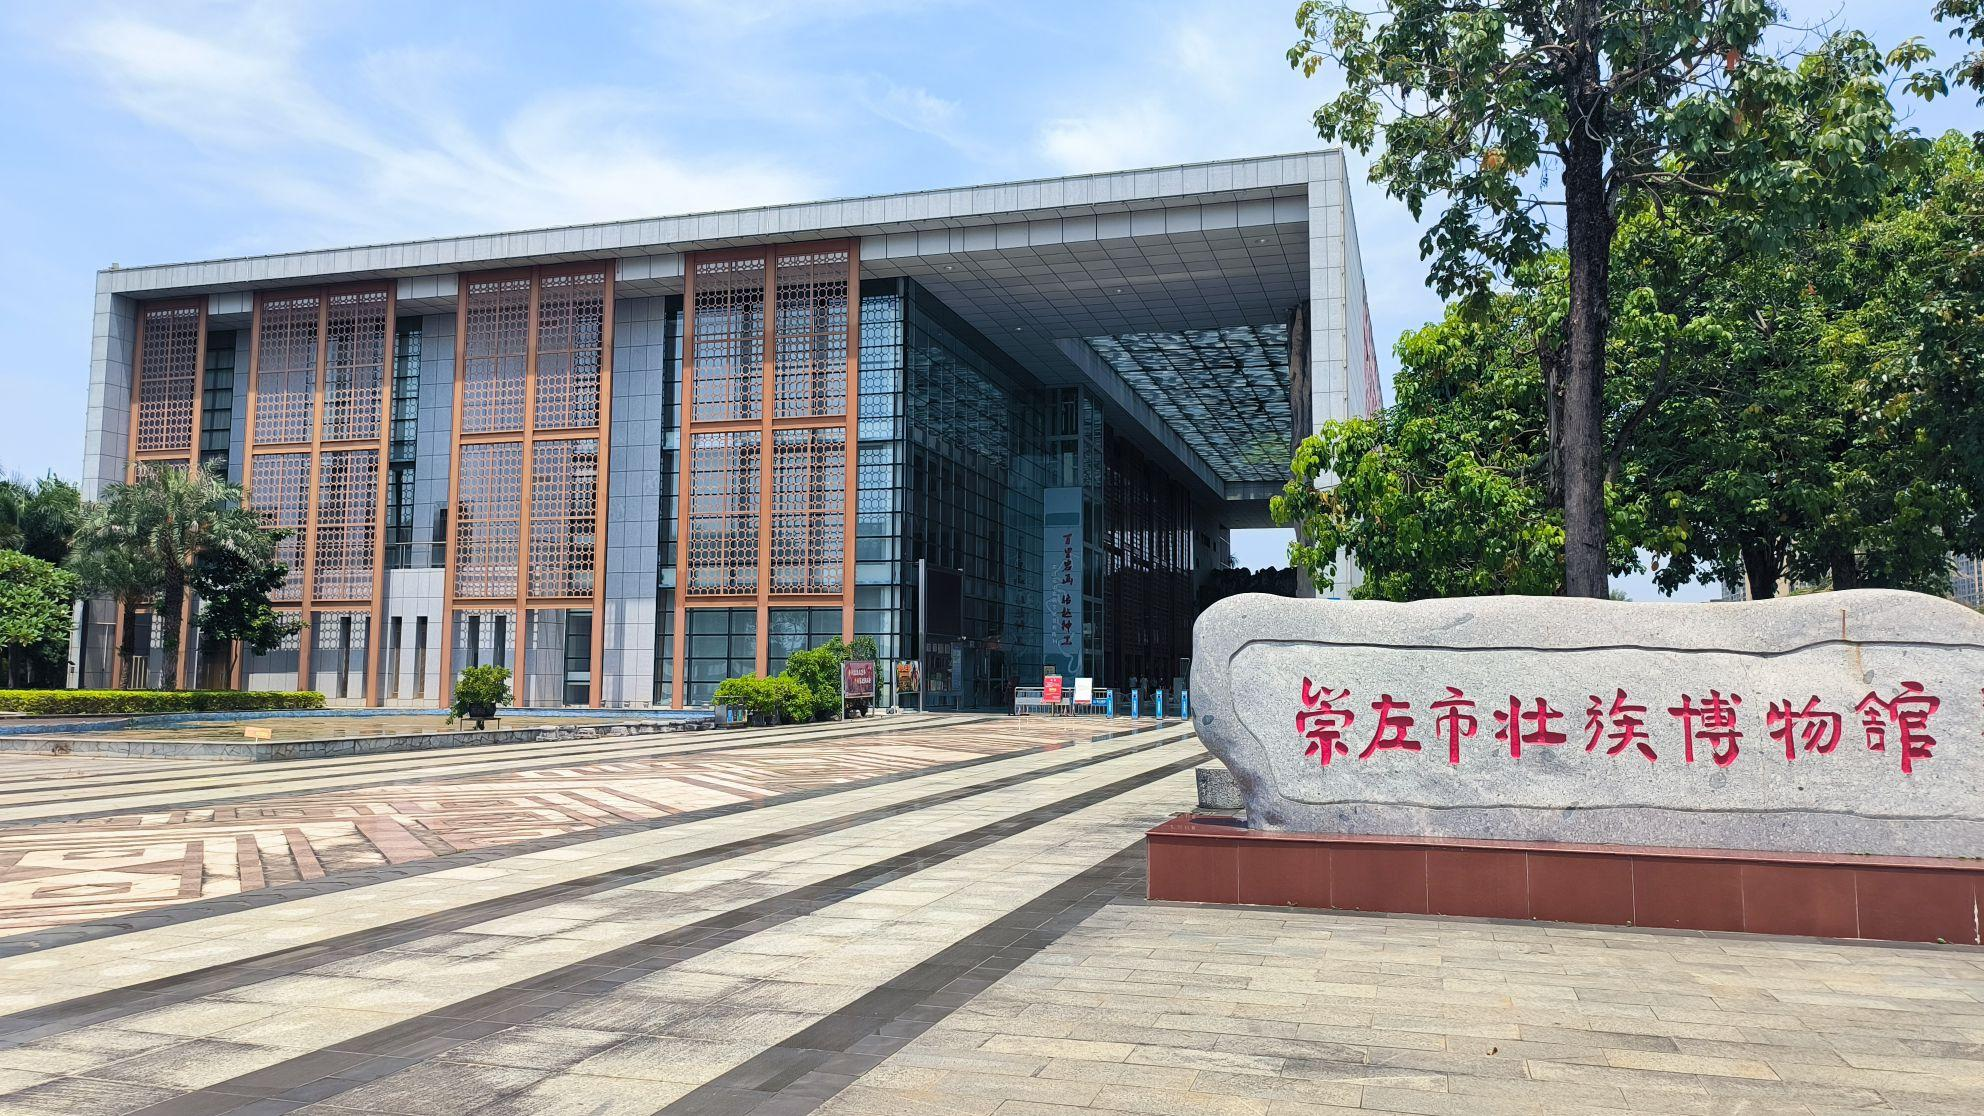
地标名称：崇左市壮族博物馆
所在城市：崇左市·江州区